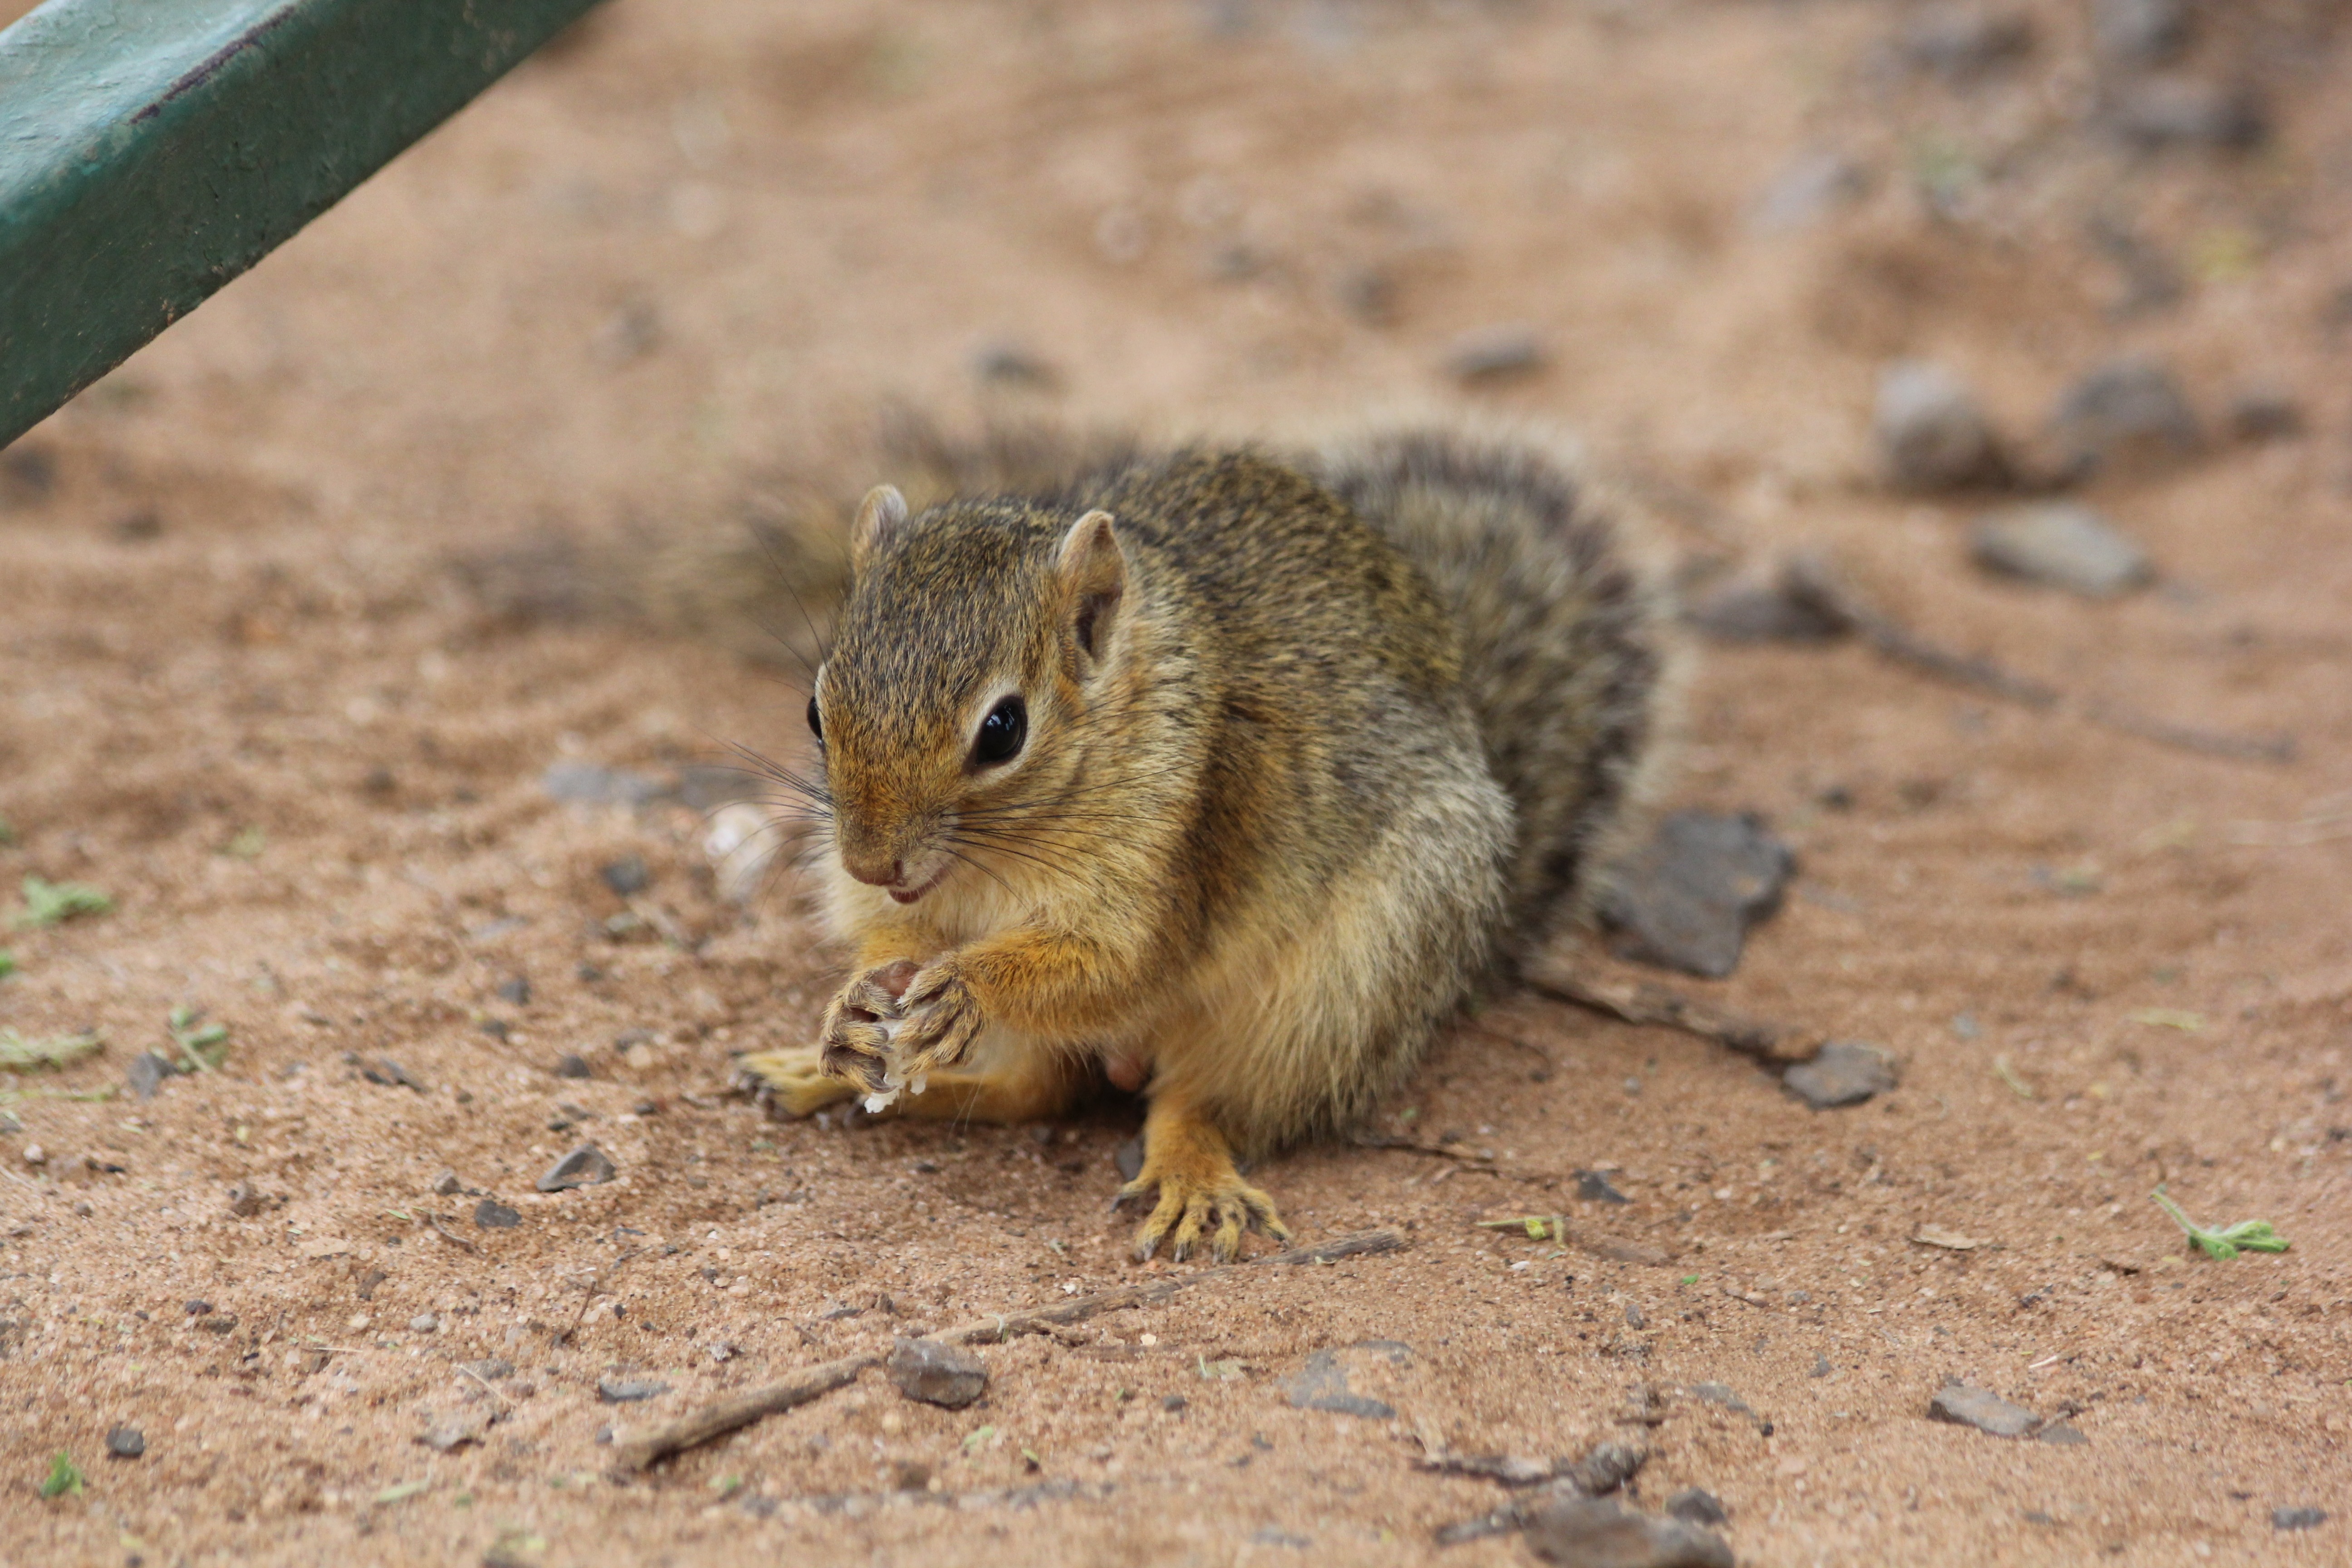
nature, wilderness, wildlife, wild, africa, mammal, squirrel, rodent, national park, fauna, wild animal, whiskers, vertebrate, chipmunk, tanzania, animal world, safari, tarangire, prairie dog, gophers, gerbil, fox squirrel